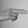
ASL letter: H